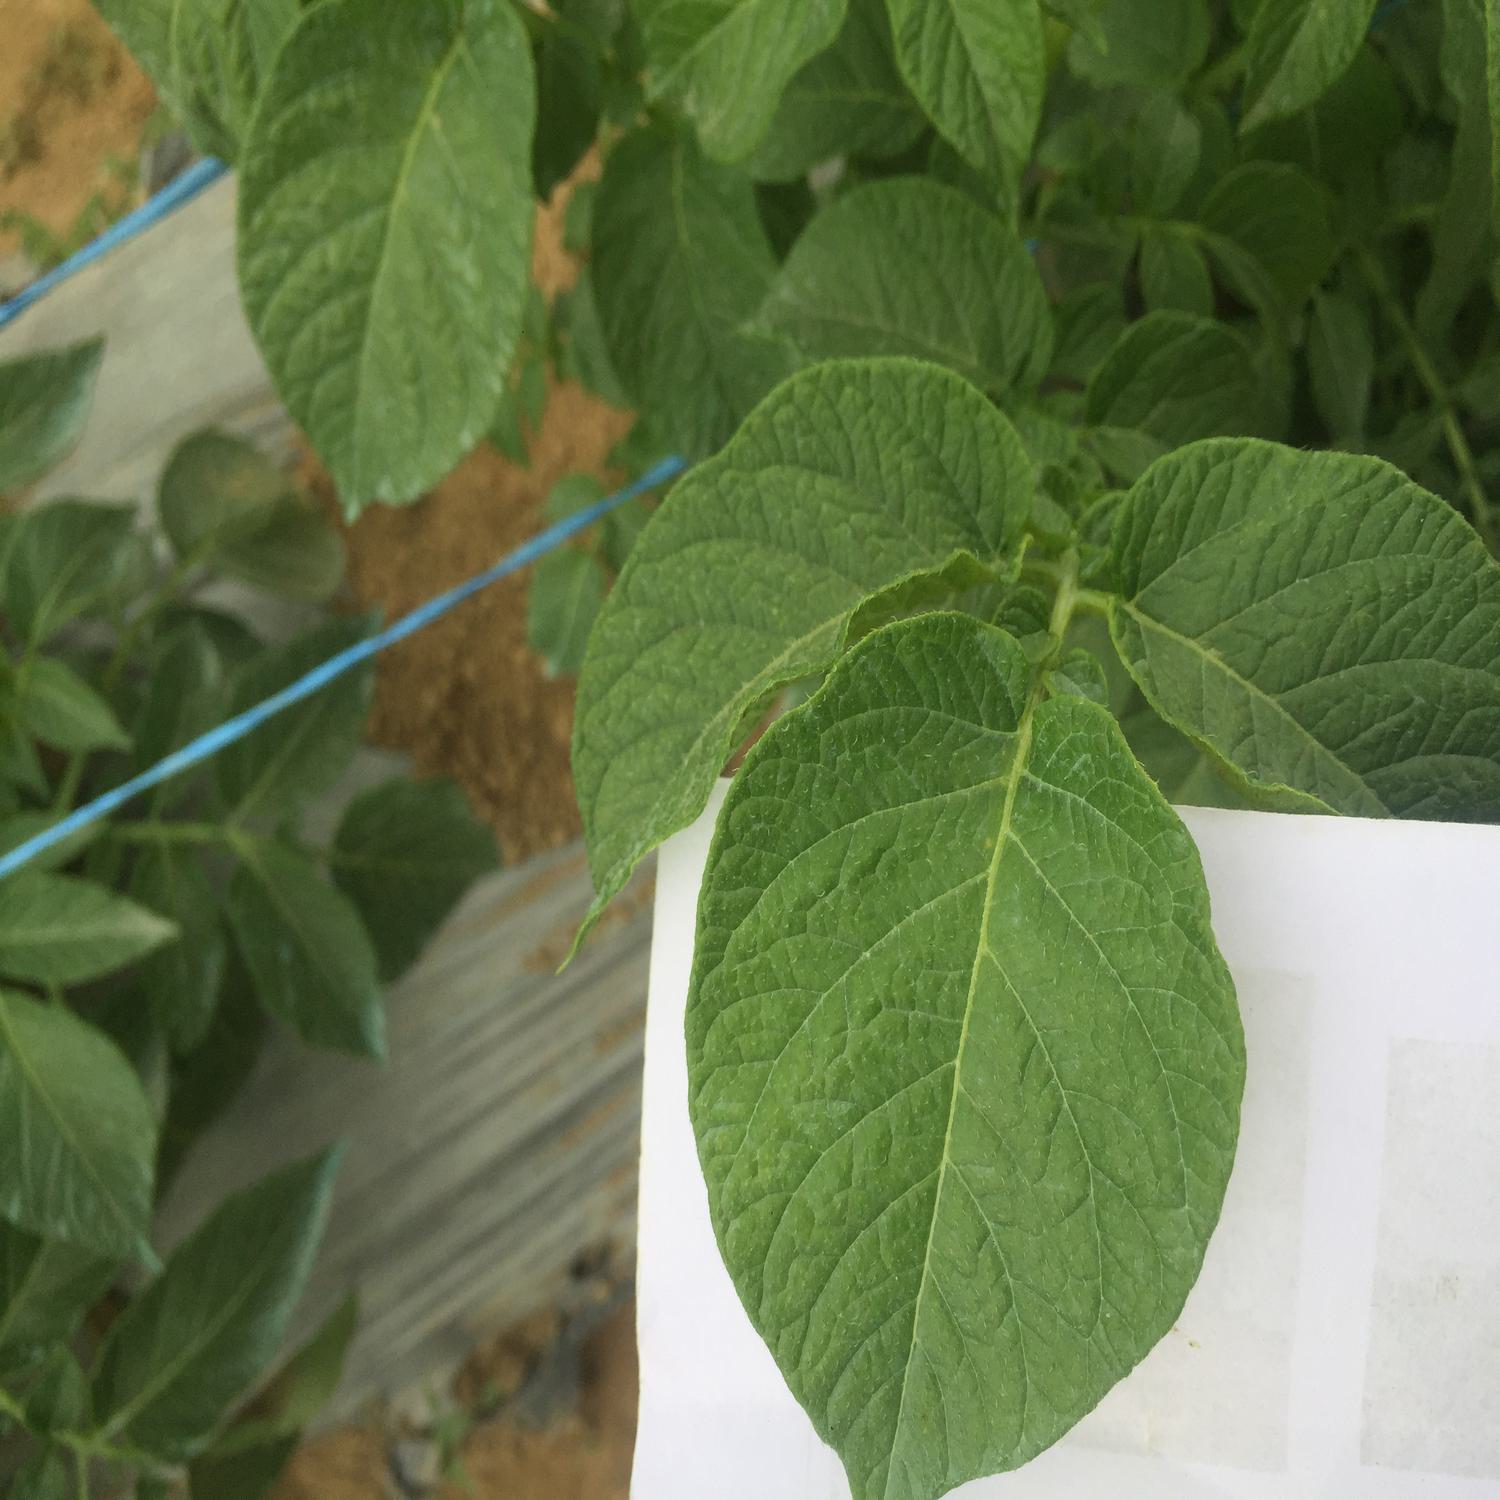
Label: Healthy